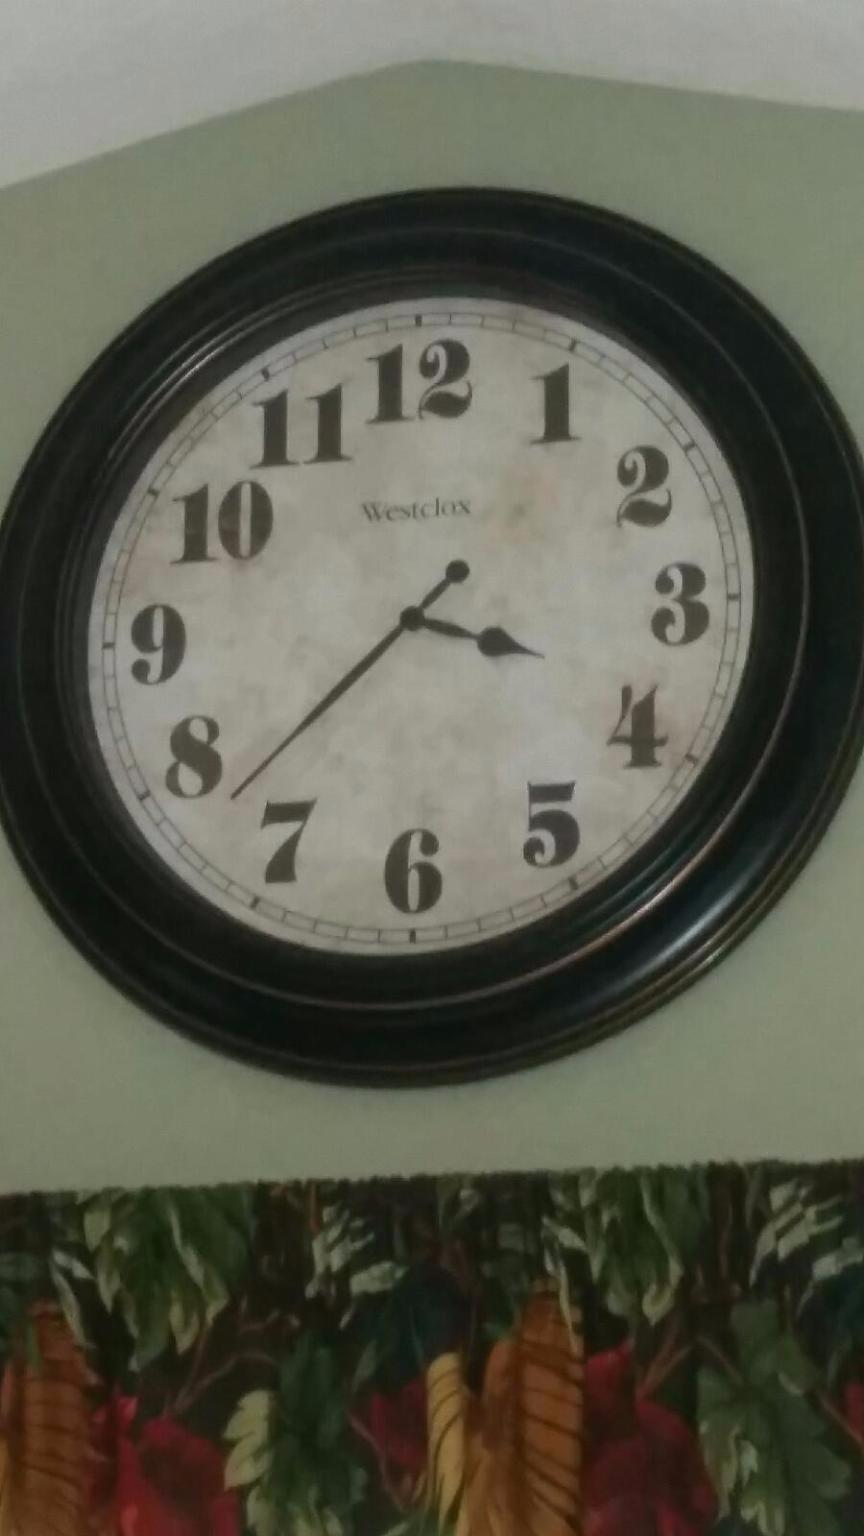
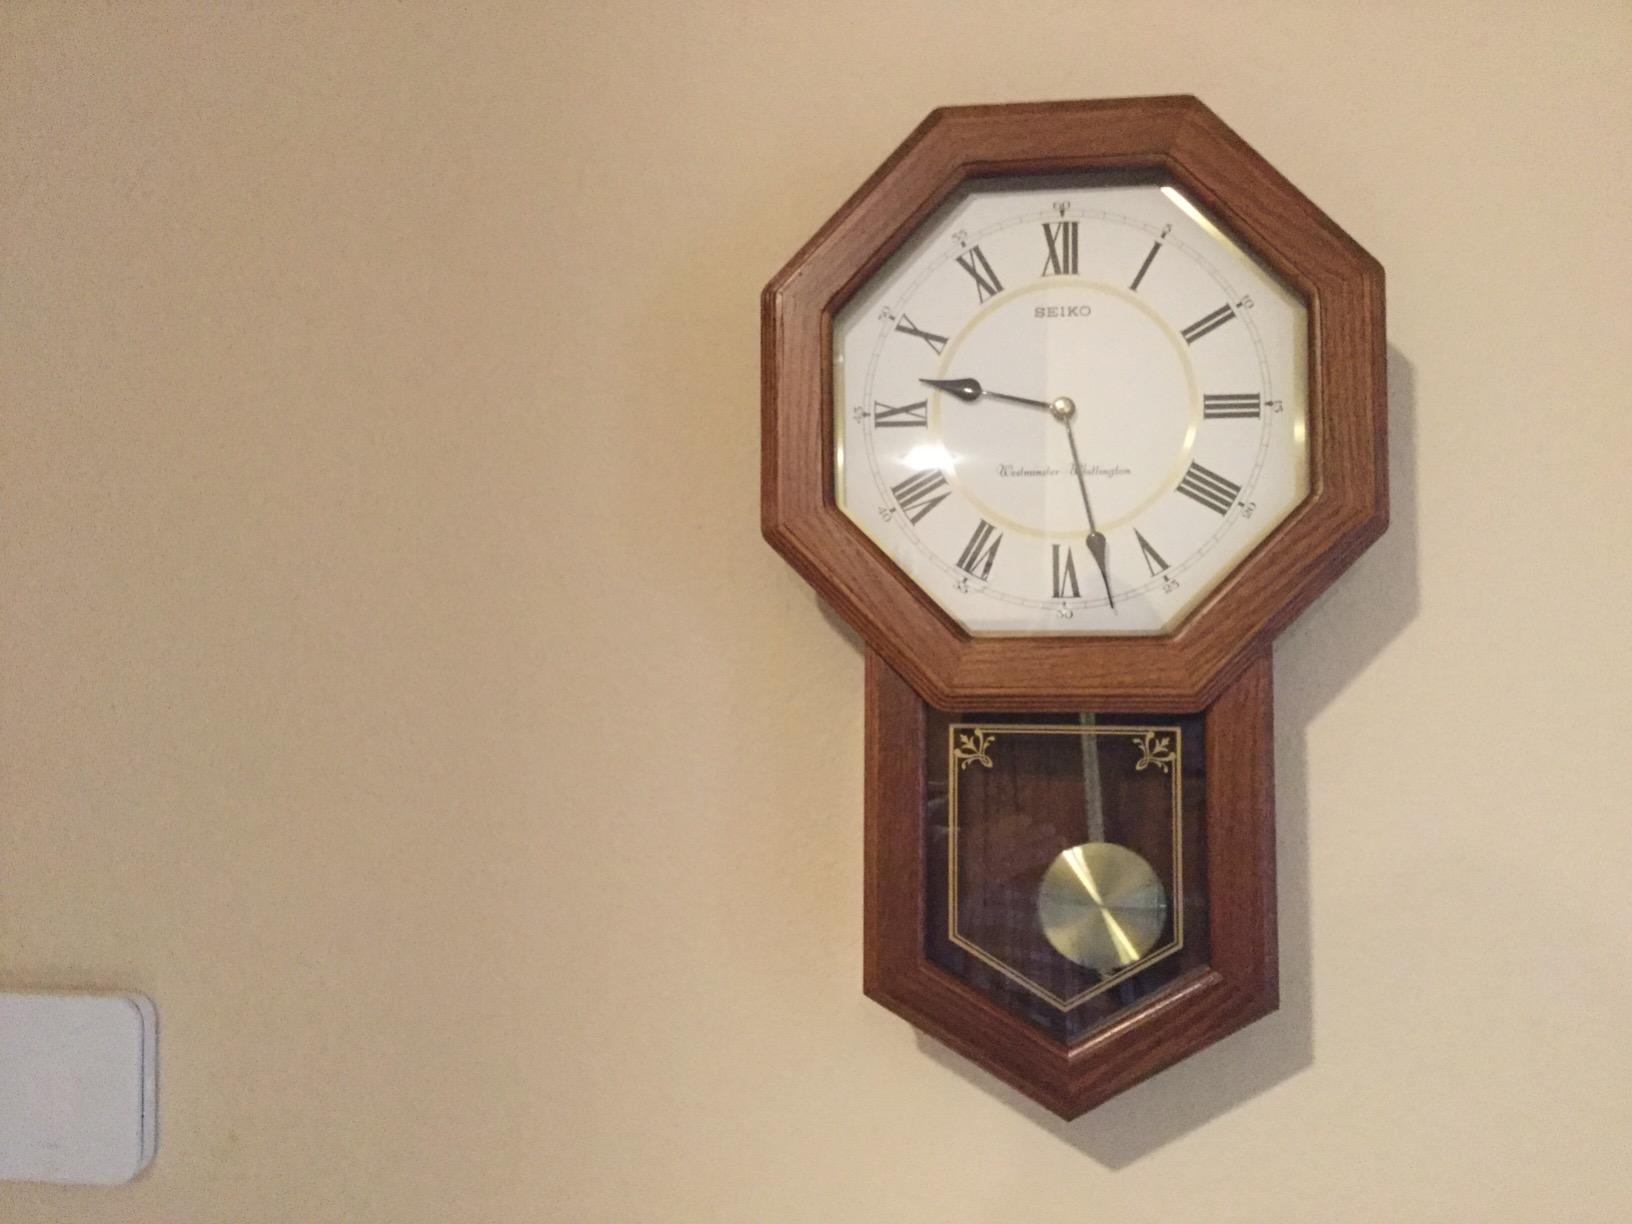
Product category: clock
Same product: no